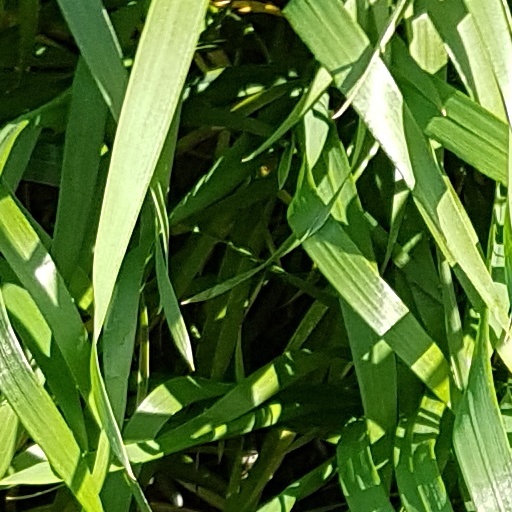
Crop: wheat